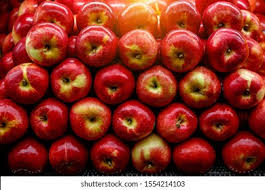
Label: Apple